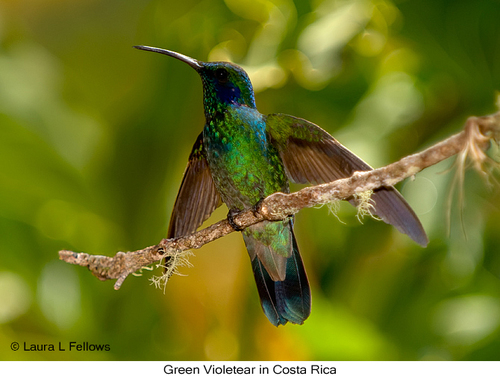
this is a colorful bird with brown wings, a green belly and a blue head.
multi colored bird resembling a peacock with a very long pointed bill and brownish wings.
this medium-sized bird with bright blue and green feathers on its head and body has a long, thin slightly curved beak.
this colorful bird has a very long, very thin beak and bright feathers in vivid shades of blue, purple, green, and copper.
this colorful tiny bird is iridescent in appearance and has a long thin bill.
a small colorful bird, with blue cheek patches, and a long black bill that is curved slightly downward.
this bird has wings that are brown and has a green body
this bird has a very long, thin bill, with a blue and green speckled breast and blue outer rectrices.
bright blue and green and dark blue on chest, brown birds, long curved beak.
this bird has a very long, narrow and pointed beak, a colorful body, long tail large wings, and a small head.
Species: Green Violetear